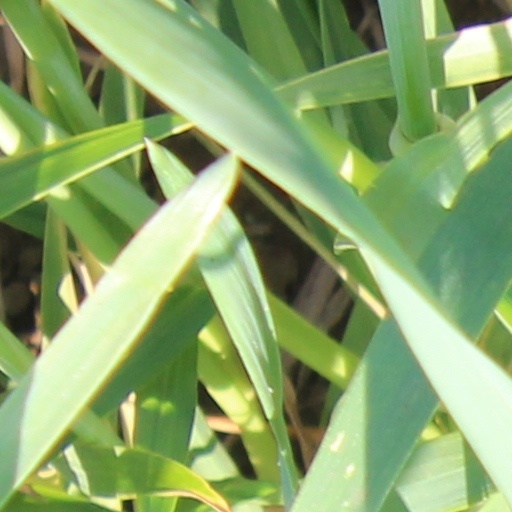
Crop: wheat